Villa Celimontana

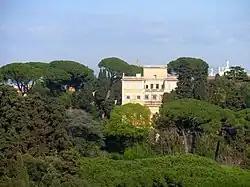
Villa Celimontana from the south

The Mattei collections began to be gutted in 1770 with the sale of 10 statues to the Vatican (including the "Amazon", "Pudicitia", and "seated Trajan", all now at the Louvre) and in 1802 with the head of Augustus (still in the Vatican). The villa, however, remained in the Mattei family until sold by them 1802. The villa then changed hands rapidly - in 1813 it was acquired by prince Manuel de Godoy, prince of La Paz and minister of Charles IV of Spain. The villa was then taken over by Princess Marianne of the Netherlands (daughter of William I of the Netherlands), then by Frederica (princess of Prussia and of Bauffremont) in 1857, and finally by the Bavarian baron Richard Hoffman in 1869. In the First World War the Italian State confiscated the villa as the property of an enemy national, and in 1923 the most important sculptures in the gardens were moved to the Museo Nazionale Romano. In 1926 the villa was given to the Società Geografica Italiana.